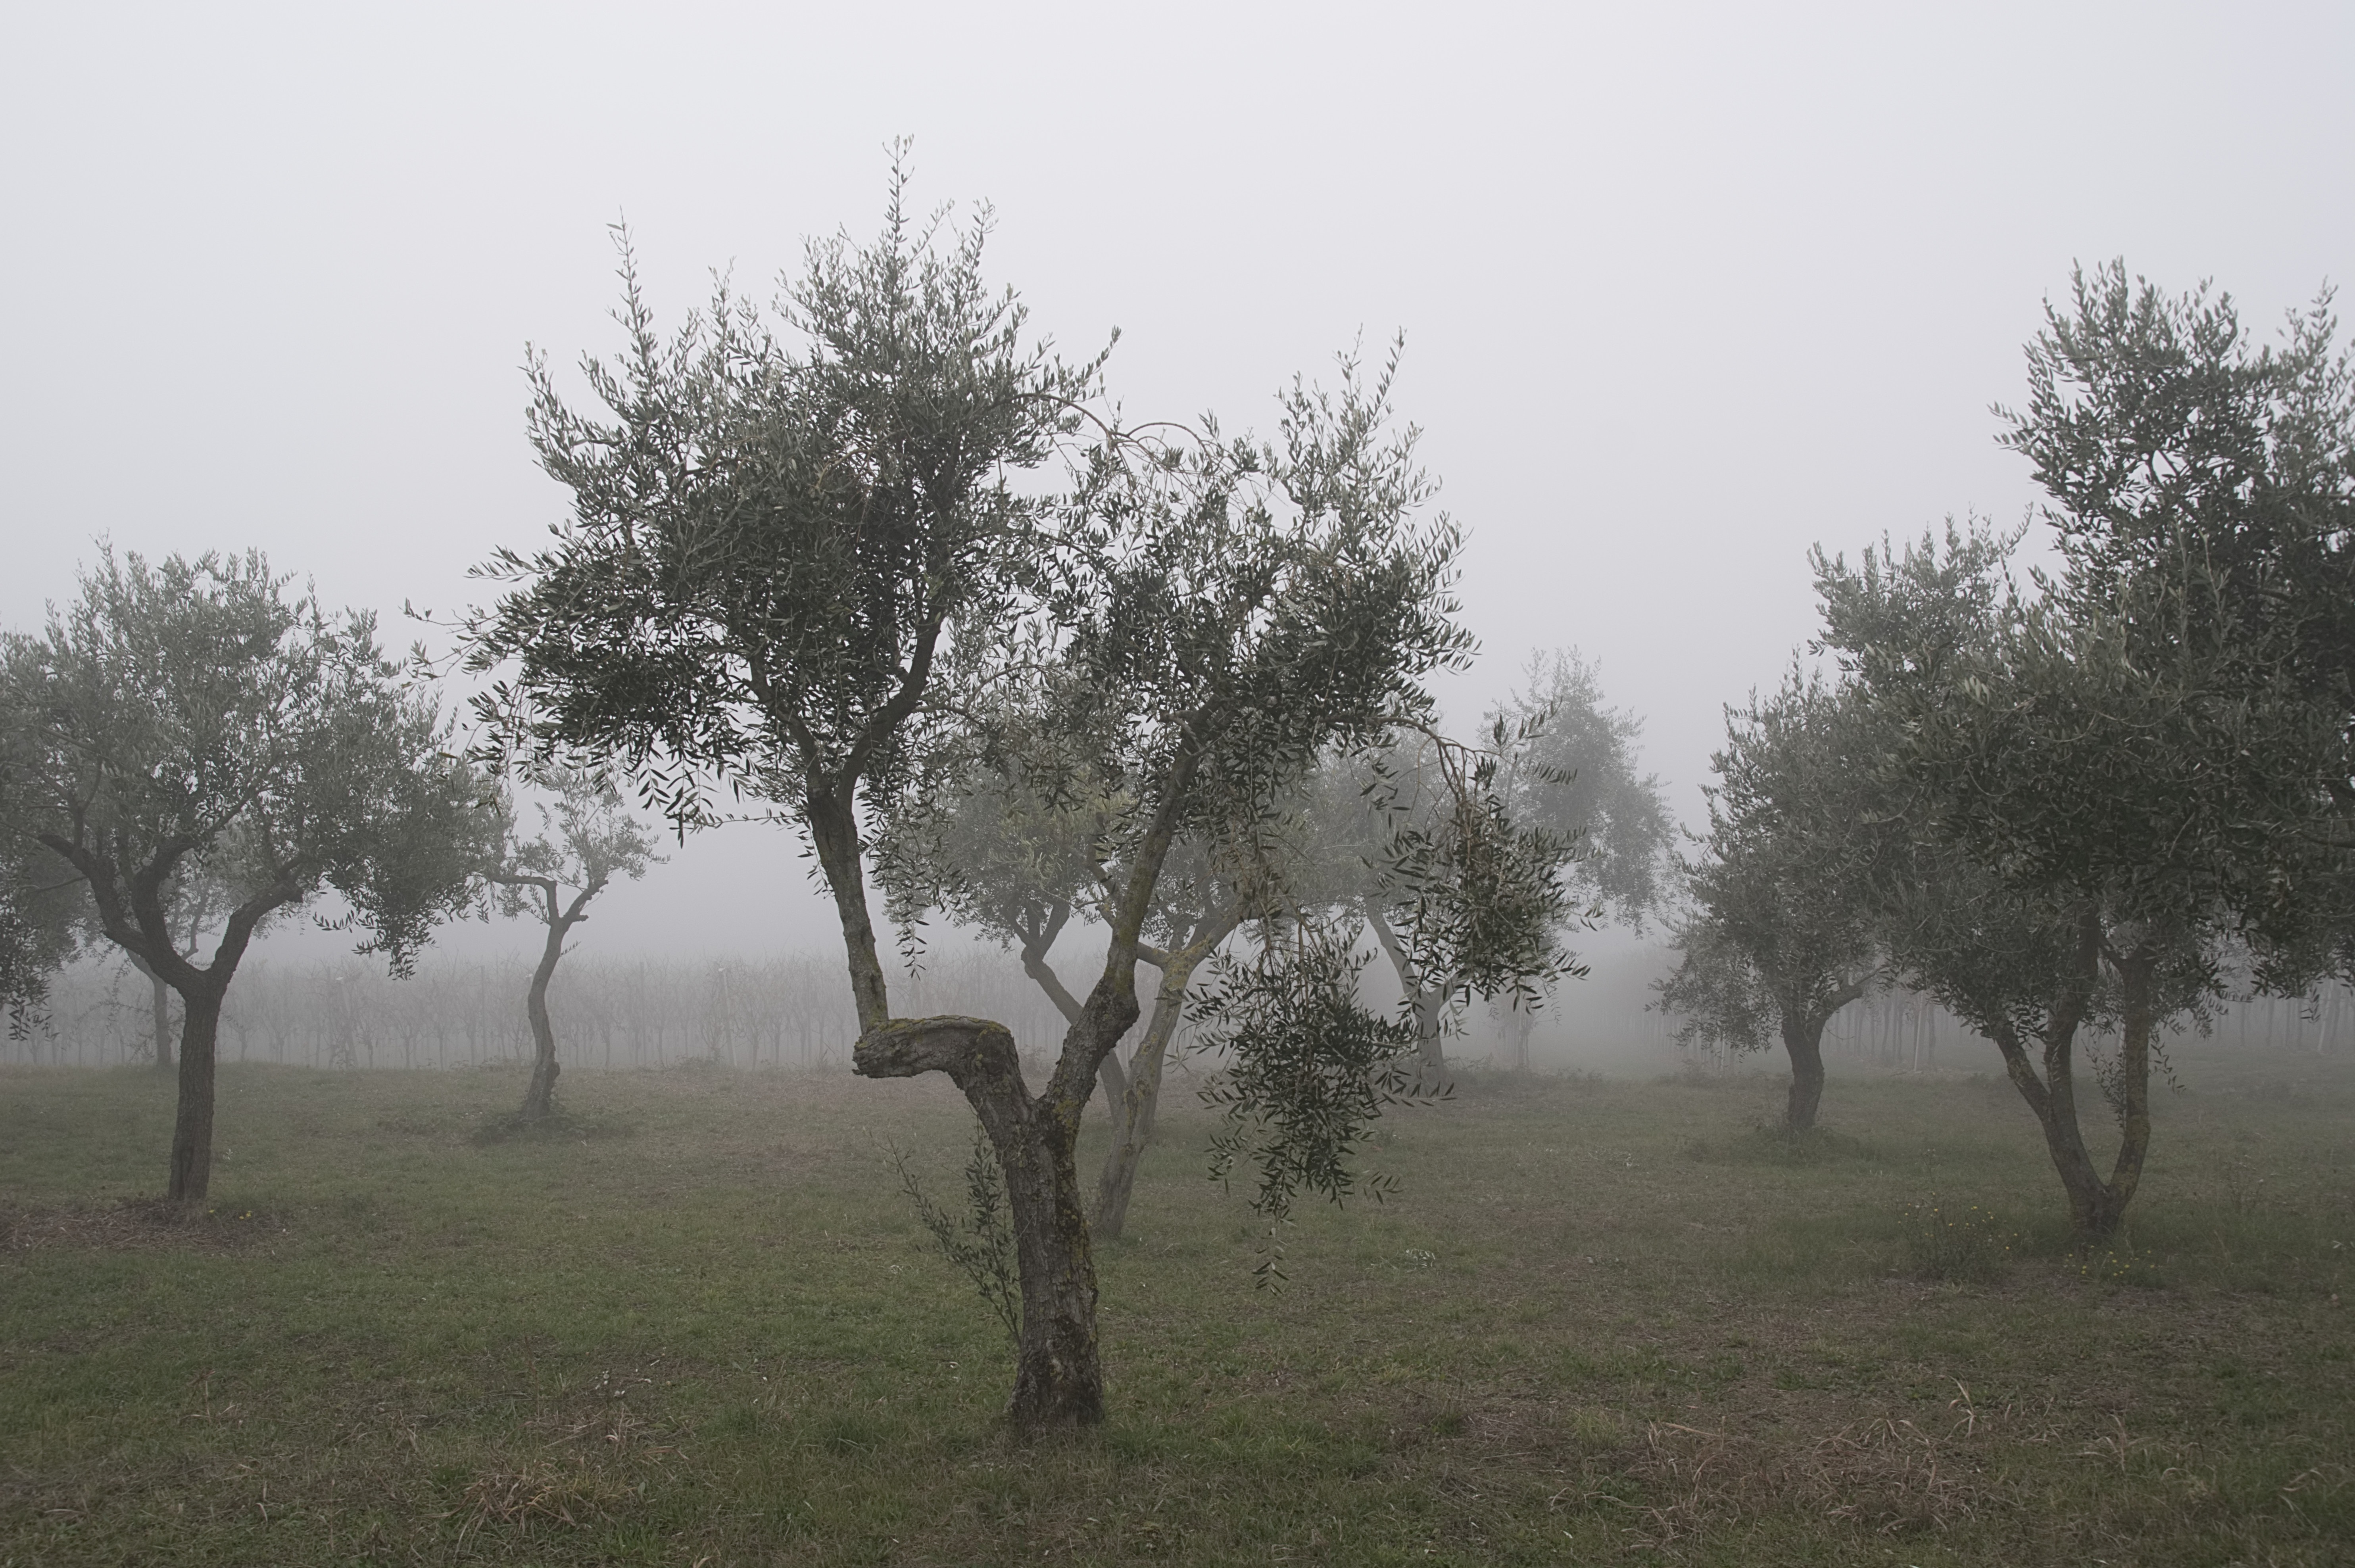
landscape, tree, nature, forest, branch, winter, plant, fog, mist, morning, weather, italy, agriculture, savanna, plain, trees, woodland, olive tree, rural area, atmospheric phenomenon, woody plant